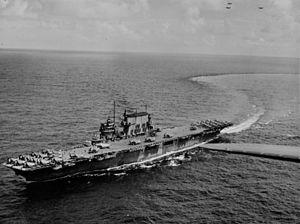
Le plan d'invasion de l'île de Guadalcanal prévoyait pour l'essentiel trois groupes navals majeurs. Deux d'entre eux étaient placés sous le commandement suprême du vice-amiral Frank J. Fletcher. Le premier de ces deux groupes navals, la Task Force NEGAT, commandé par le rear admiral Leigh Noyes était destiné à fournir l'appui aérien pour l'attaque. Cette Task Force se divisait en trois groupes aéronavals, organisés chacun autour d'un porte-avion différent.